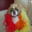
Label: dog